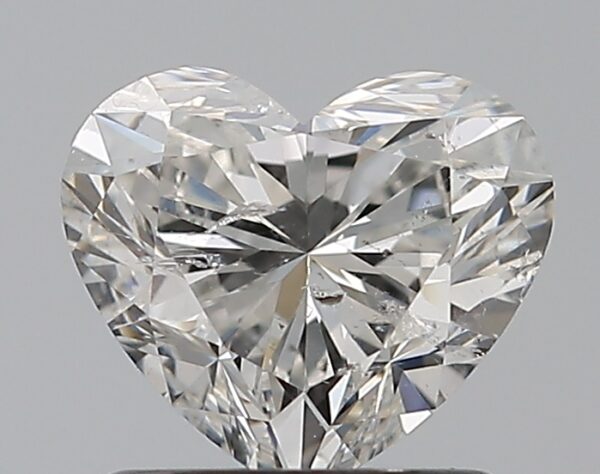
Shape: heart
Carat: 1.01
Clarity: SI2
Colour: F
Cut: EX
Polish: EX
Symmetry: VG
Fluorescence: N
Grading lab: HRD
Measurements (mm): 6.9 x 5.96 x 4.06